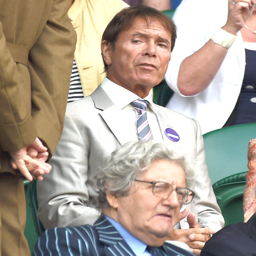
he looked smart in a striped tie and a pale suit